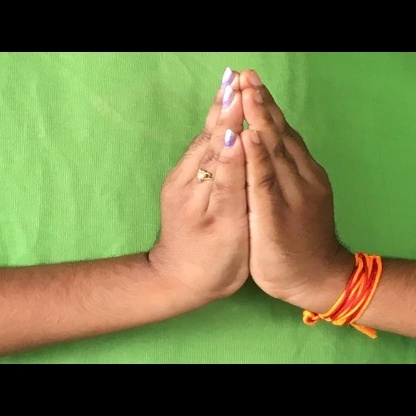
Mudra: Kapotham